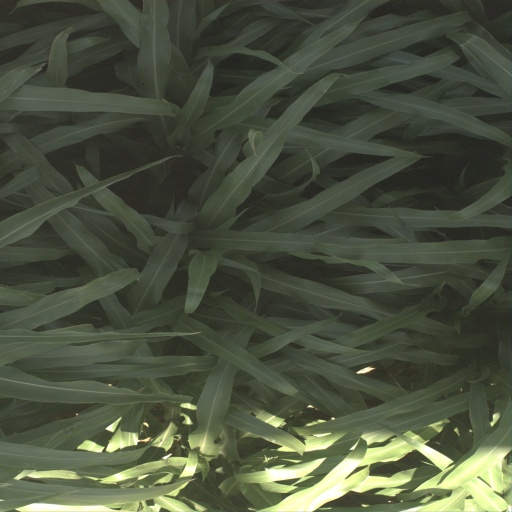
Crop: sorghum